Hezbollah

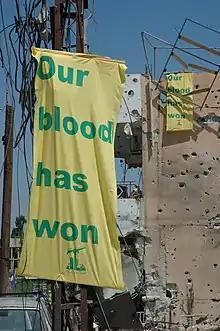
Hezbollah posters in the aftermath of the 2006 Lebanon War

On 25 July 1993, following Hezbollah's killing of seven Israeli soldiers in southern Lebanon, Israel launched Operation Accountability, known in Lebanon as the Seven Day War, during which the IDF carried out their heaviest artillery and air attacks on targets in southern Lebanon since 1982. The aim of the operation was to eradicate the threat posed by Hezbollah and to force the civilian population north to Beirut so as to put pressure on the Lebanese Government to restrain Hezbollah. The fighting ended when an unwritten understanding was agreed to by the warring parties. Apparently, the 1993 understanding provided that Hezbollah combatants would not fire rockets at northern Israel, while Israel would not attack civilians or civilian targets in Lebanon.